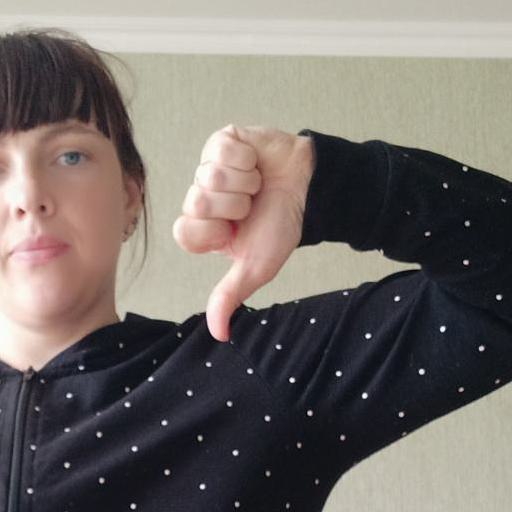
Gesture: dislike